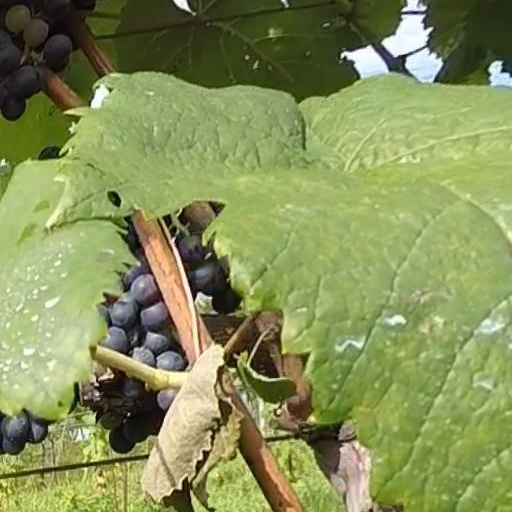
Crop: grape